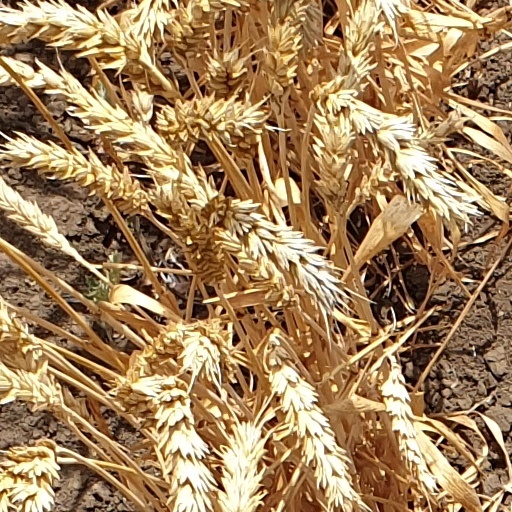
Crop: wheat